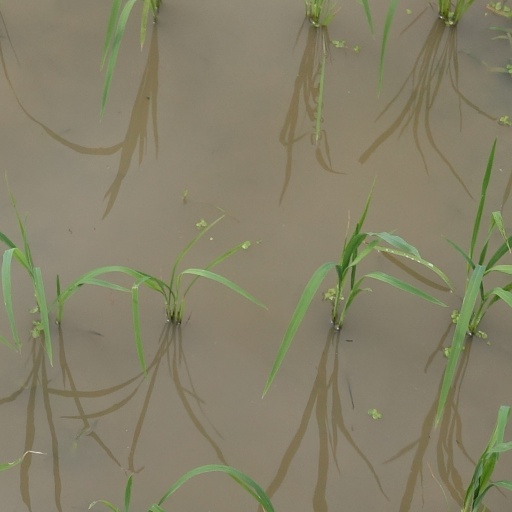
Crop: rice